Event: Nepal Earthquake
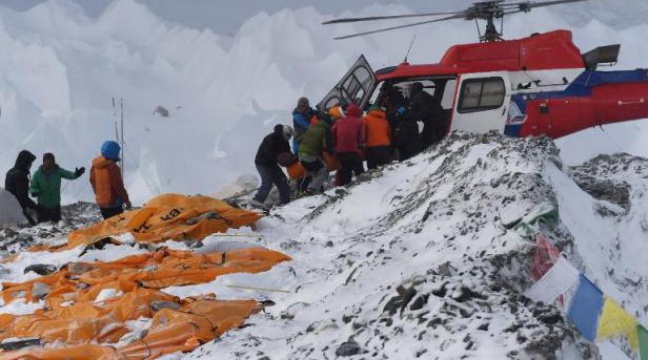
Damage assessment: damage